Joe Medwick

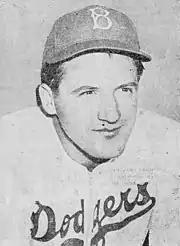
Medwick, circa 1943

NL president Ford Frick conducted his own investigation. Durocher and the Dodgers told him they still thought the hit by pitch was deliberate; Bowman countered that "I never meant to hurt Joe." On June 20, O'Dwyer's office dismissed the case for lack of evidence. The next day, Frick reached the same verdict.